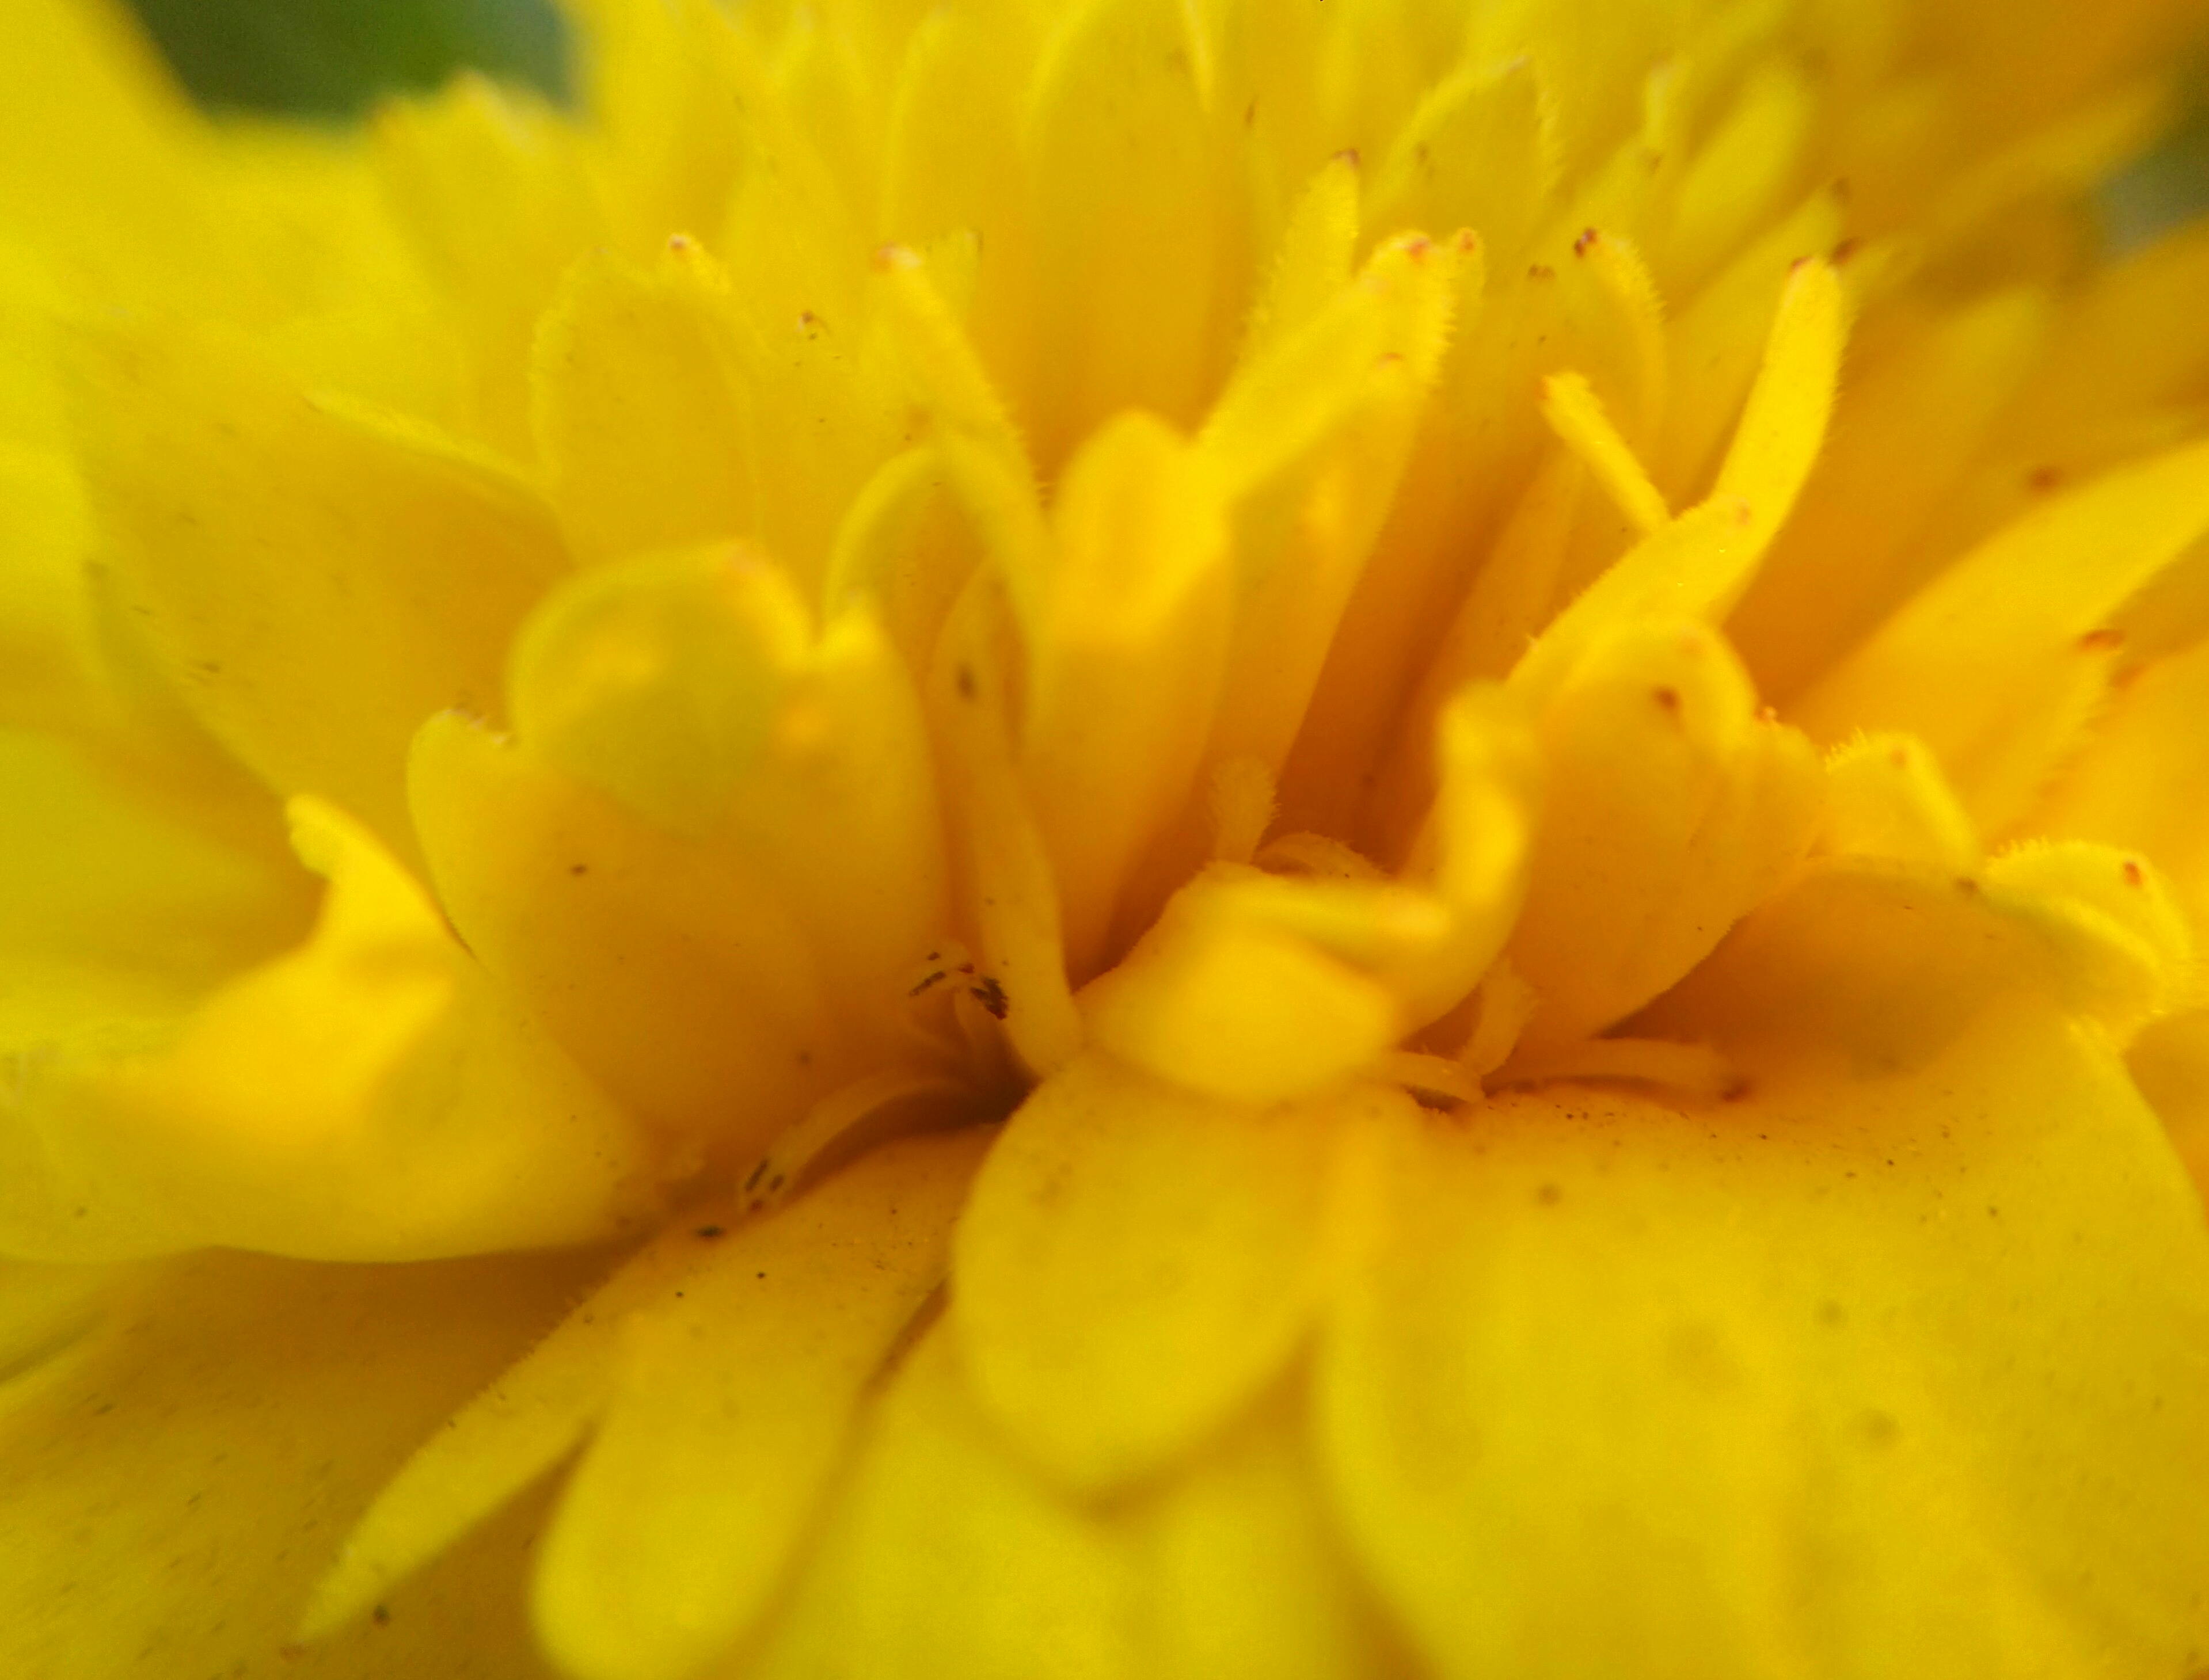
floral, nature, background, flower, summer, pattern, colorful, plant, card, spring, yellow, close up, petal, flora, macro photography, pollen, wildflower, computer wallpaper, daisy family